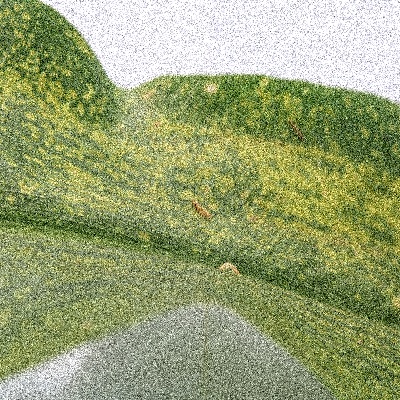
Label: Corn_(Maize)___Leaf_Spot